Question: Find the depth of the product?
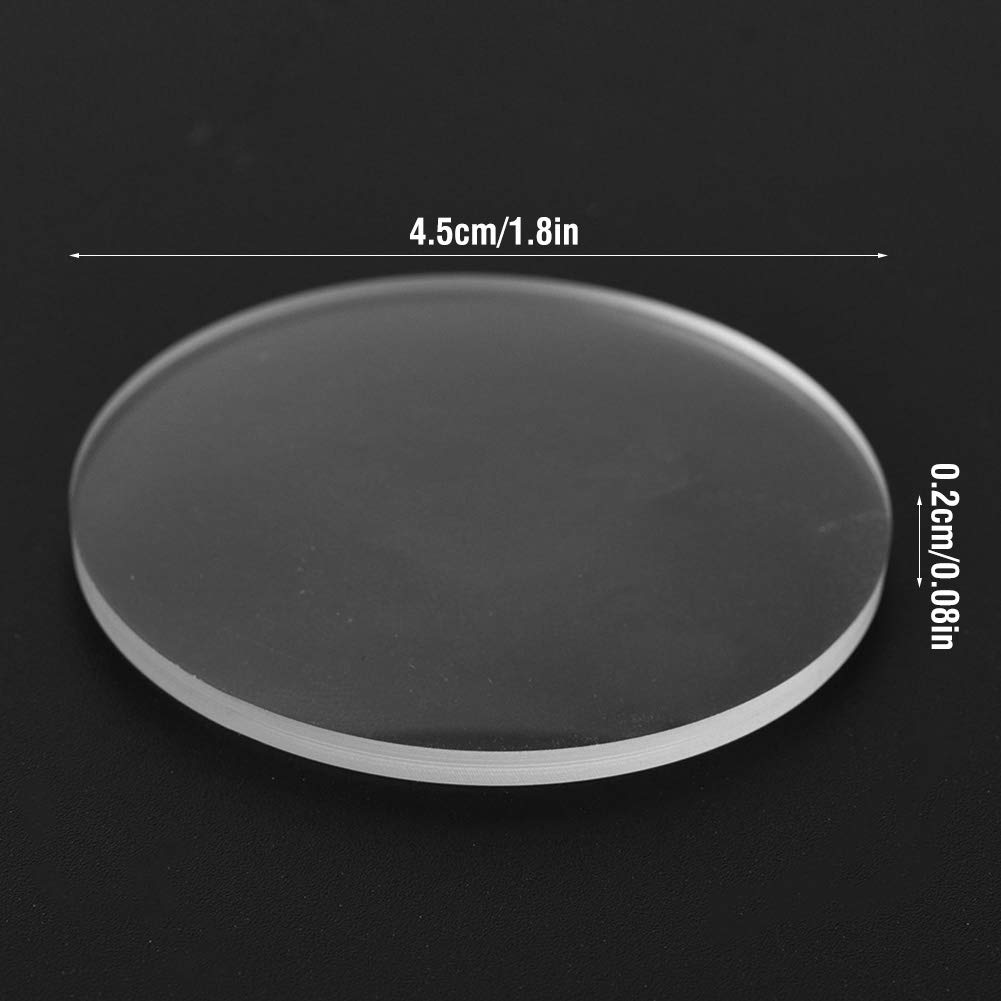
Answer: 4.5 centimetre